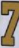
Number: 7